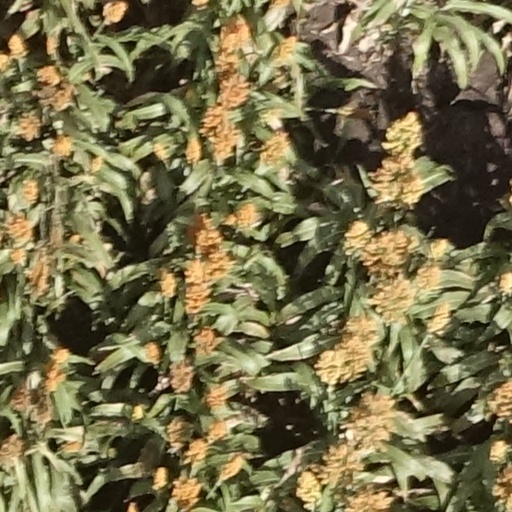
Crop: sorghum